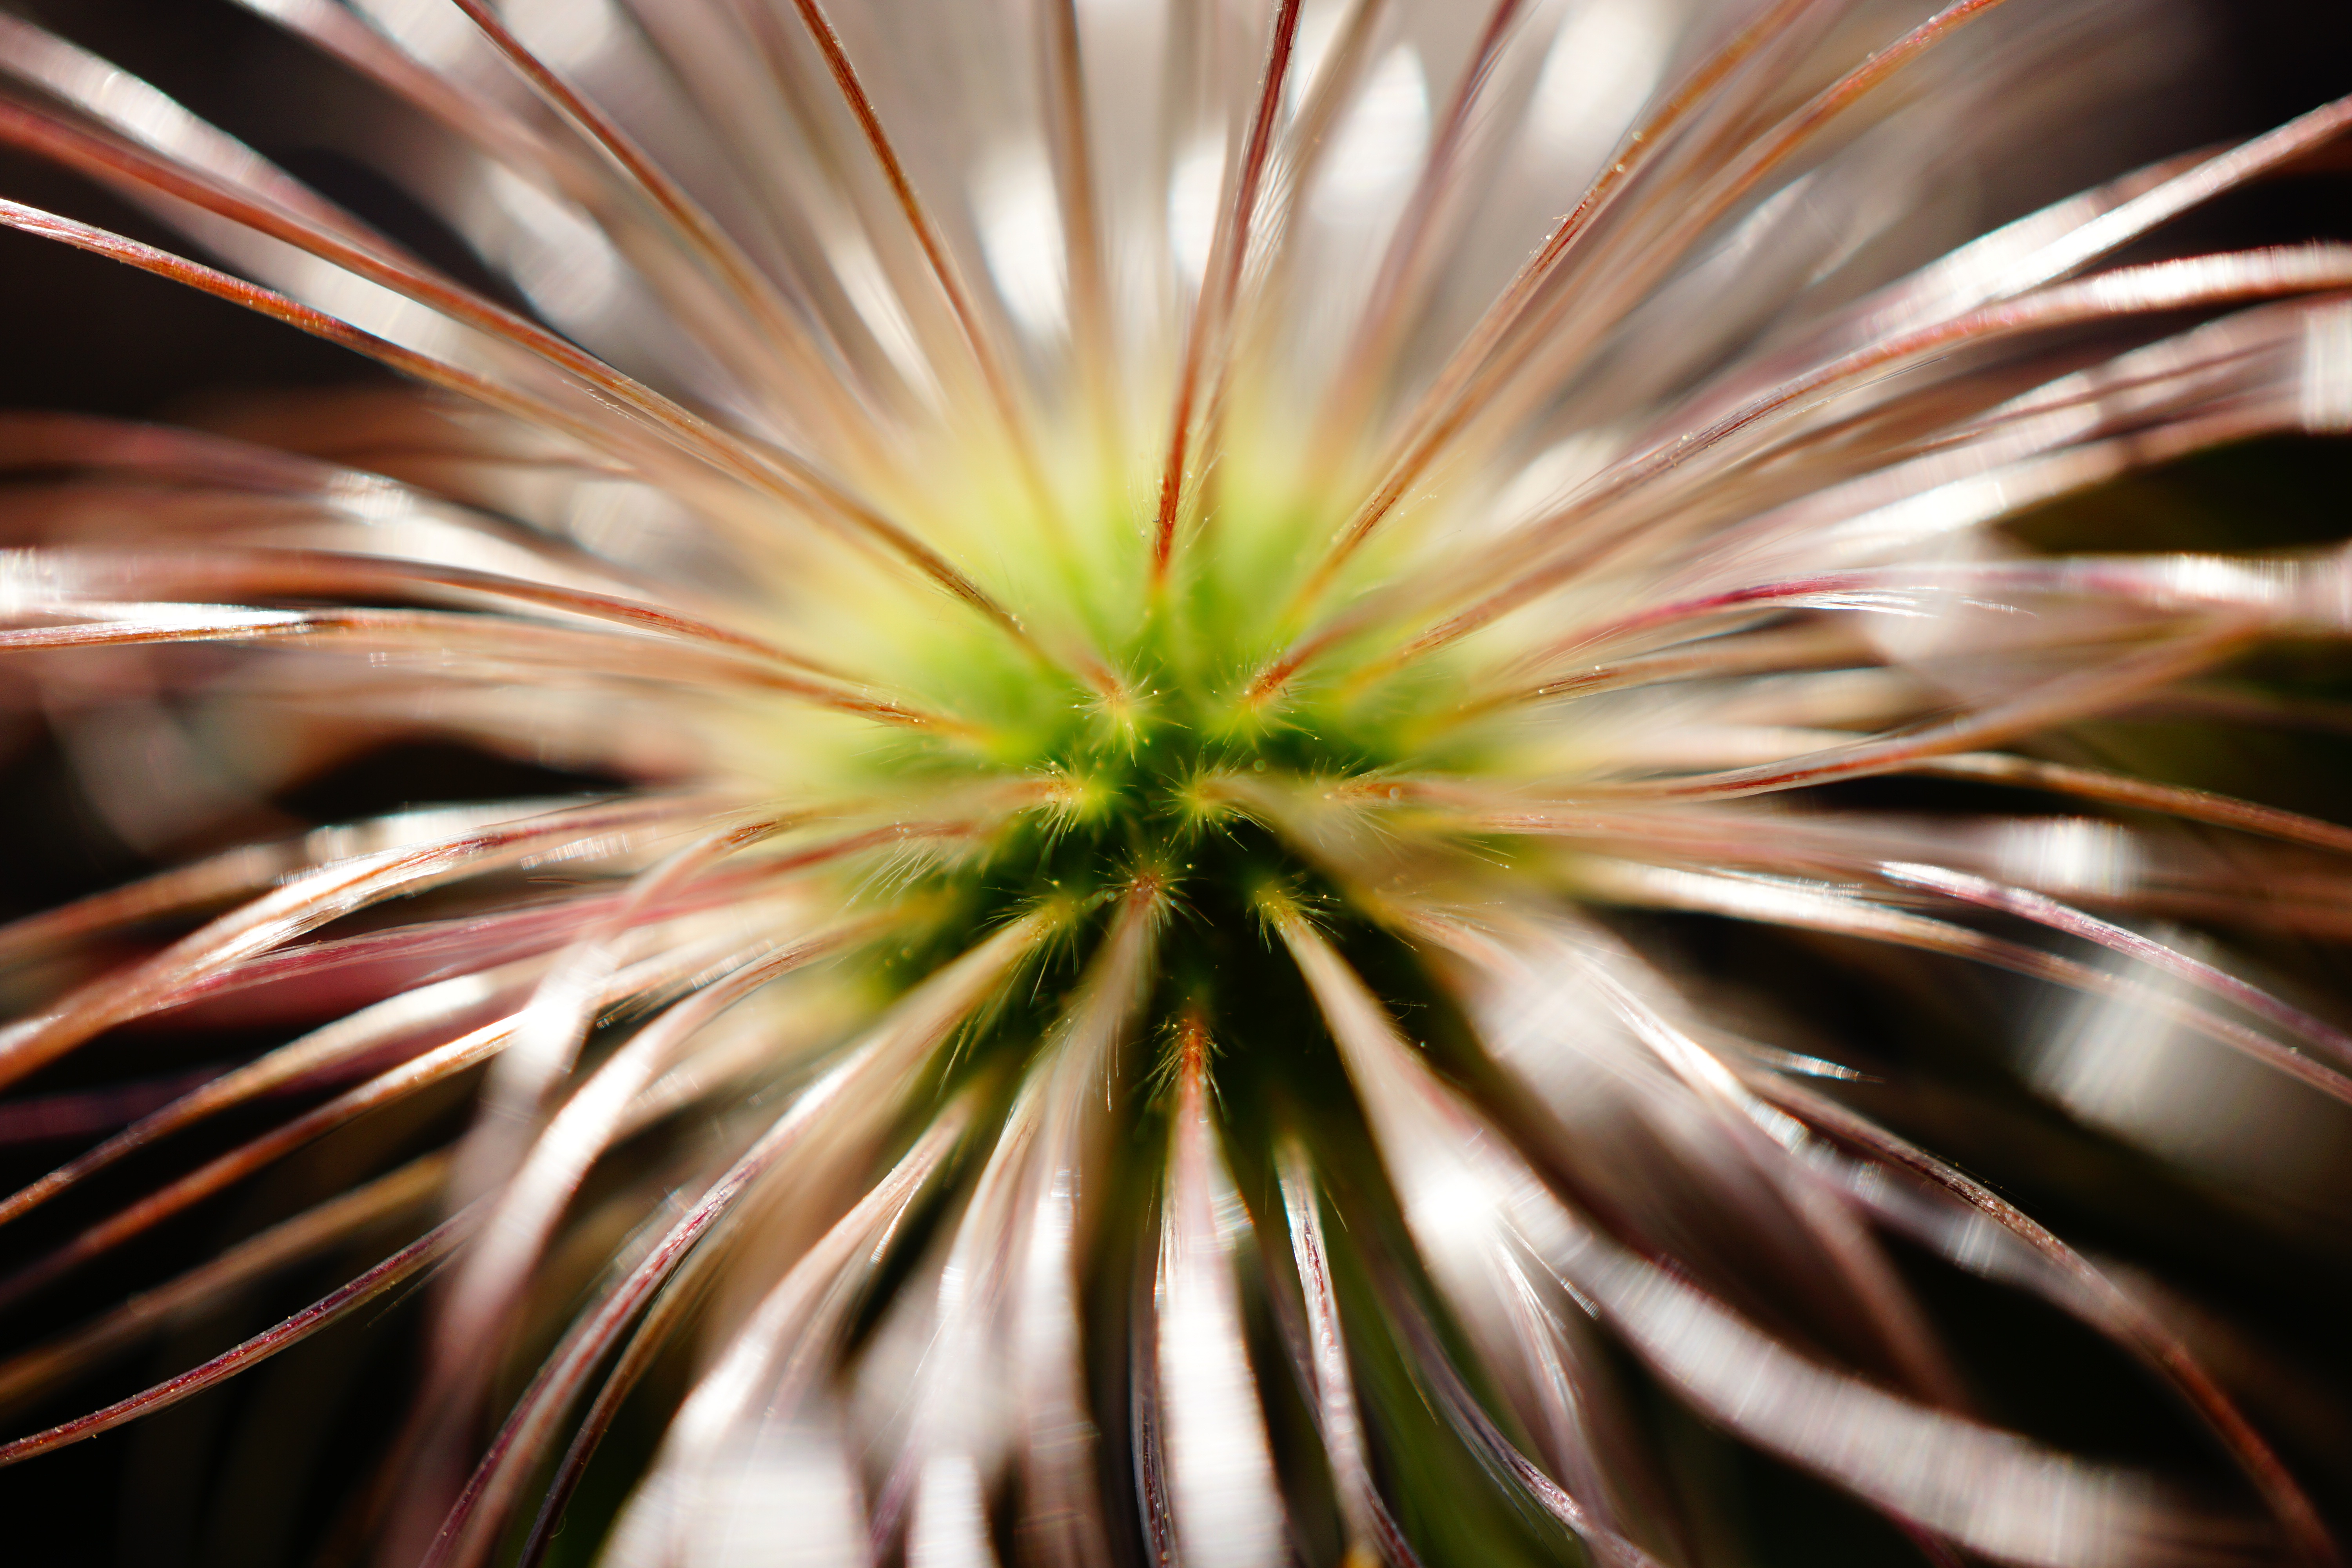
nature, plant, photography, sunlight, leaf, flower, green, botany, flora, flowers, close up, makro, macro photography, flowering plant, affix, land plant, thorns spines and prickles, the flowers drink